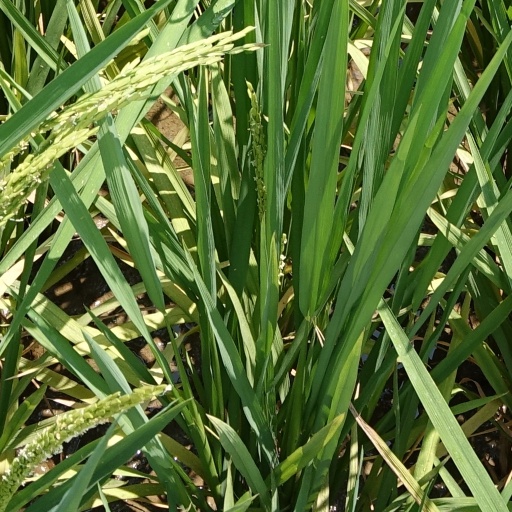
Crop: rice